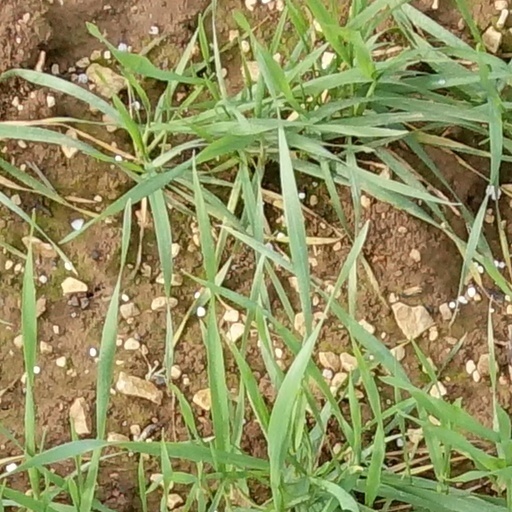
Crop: wheat